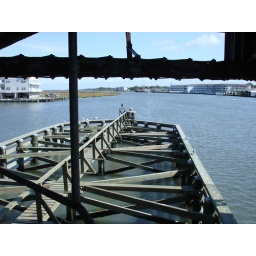
This fender system keeps boats from striking the bridge while in the open position.